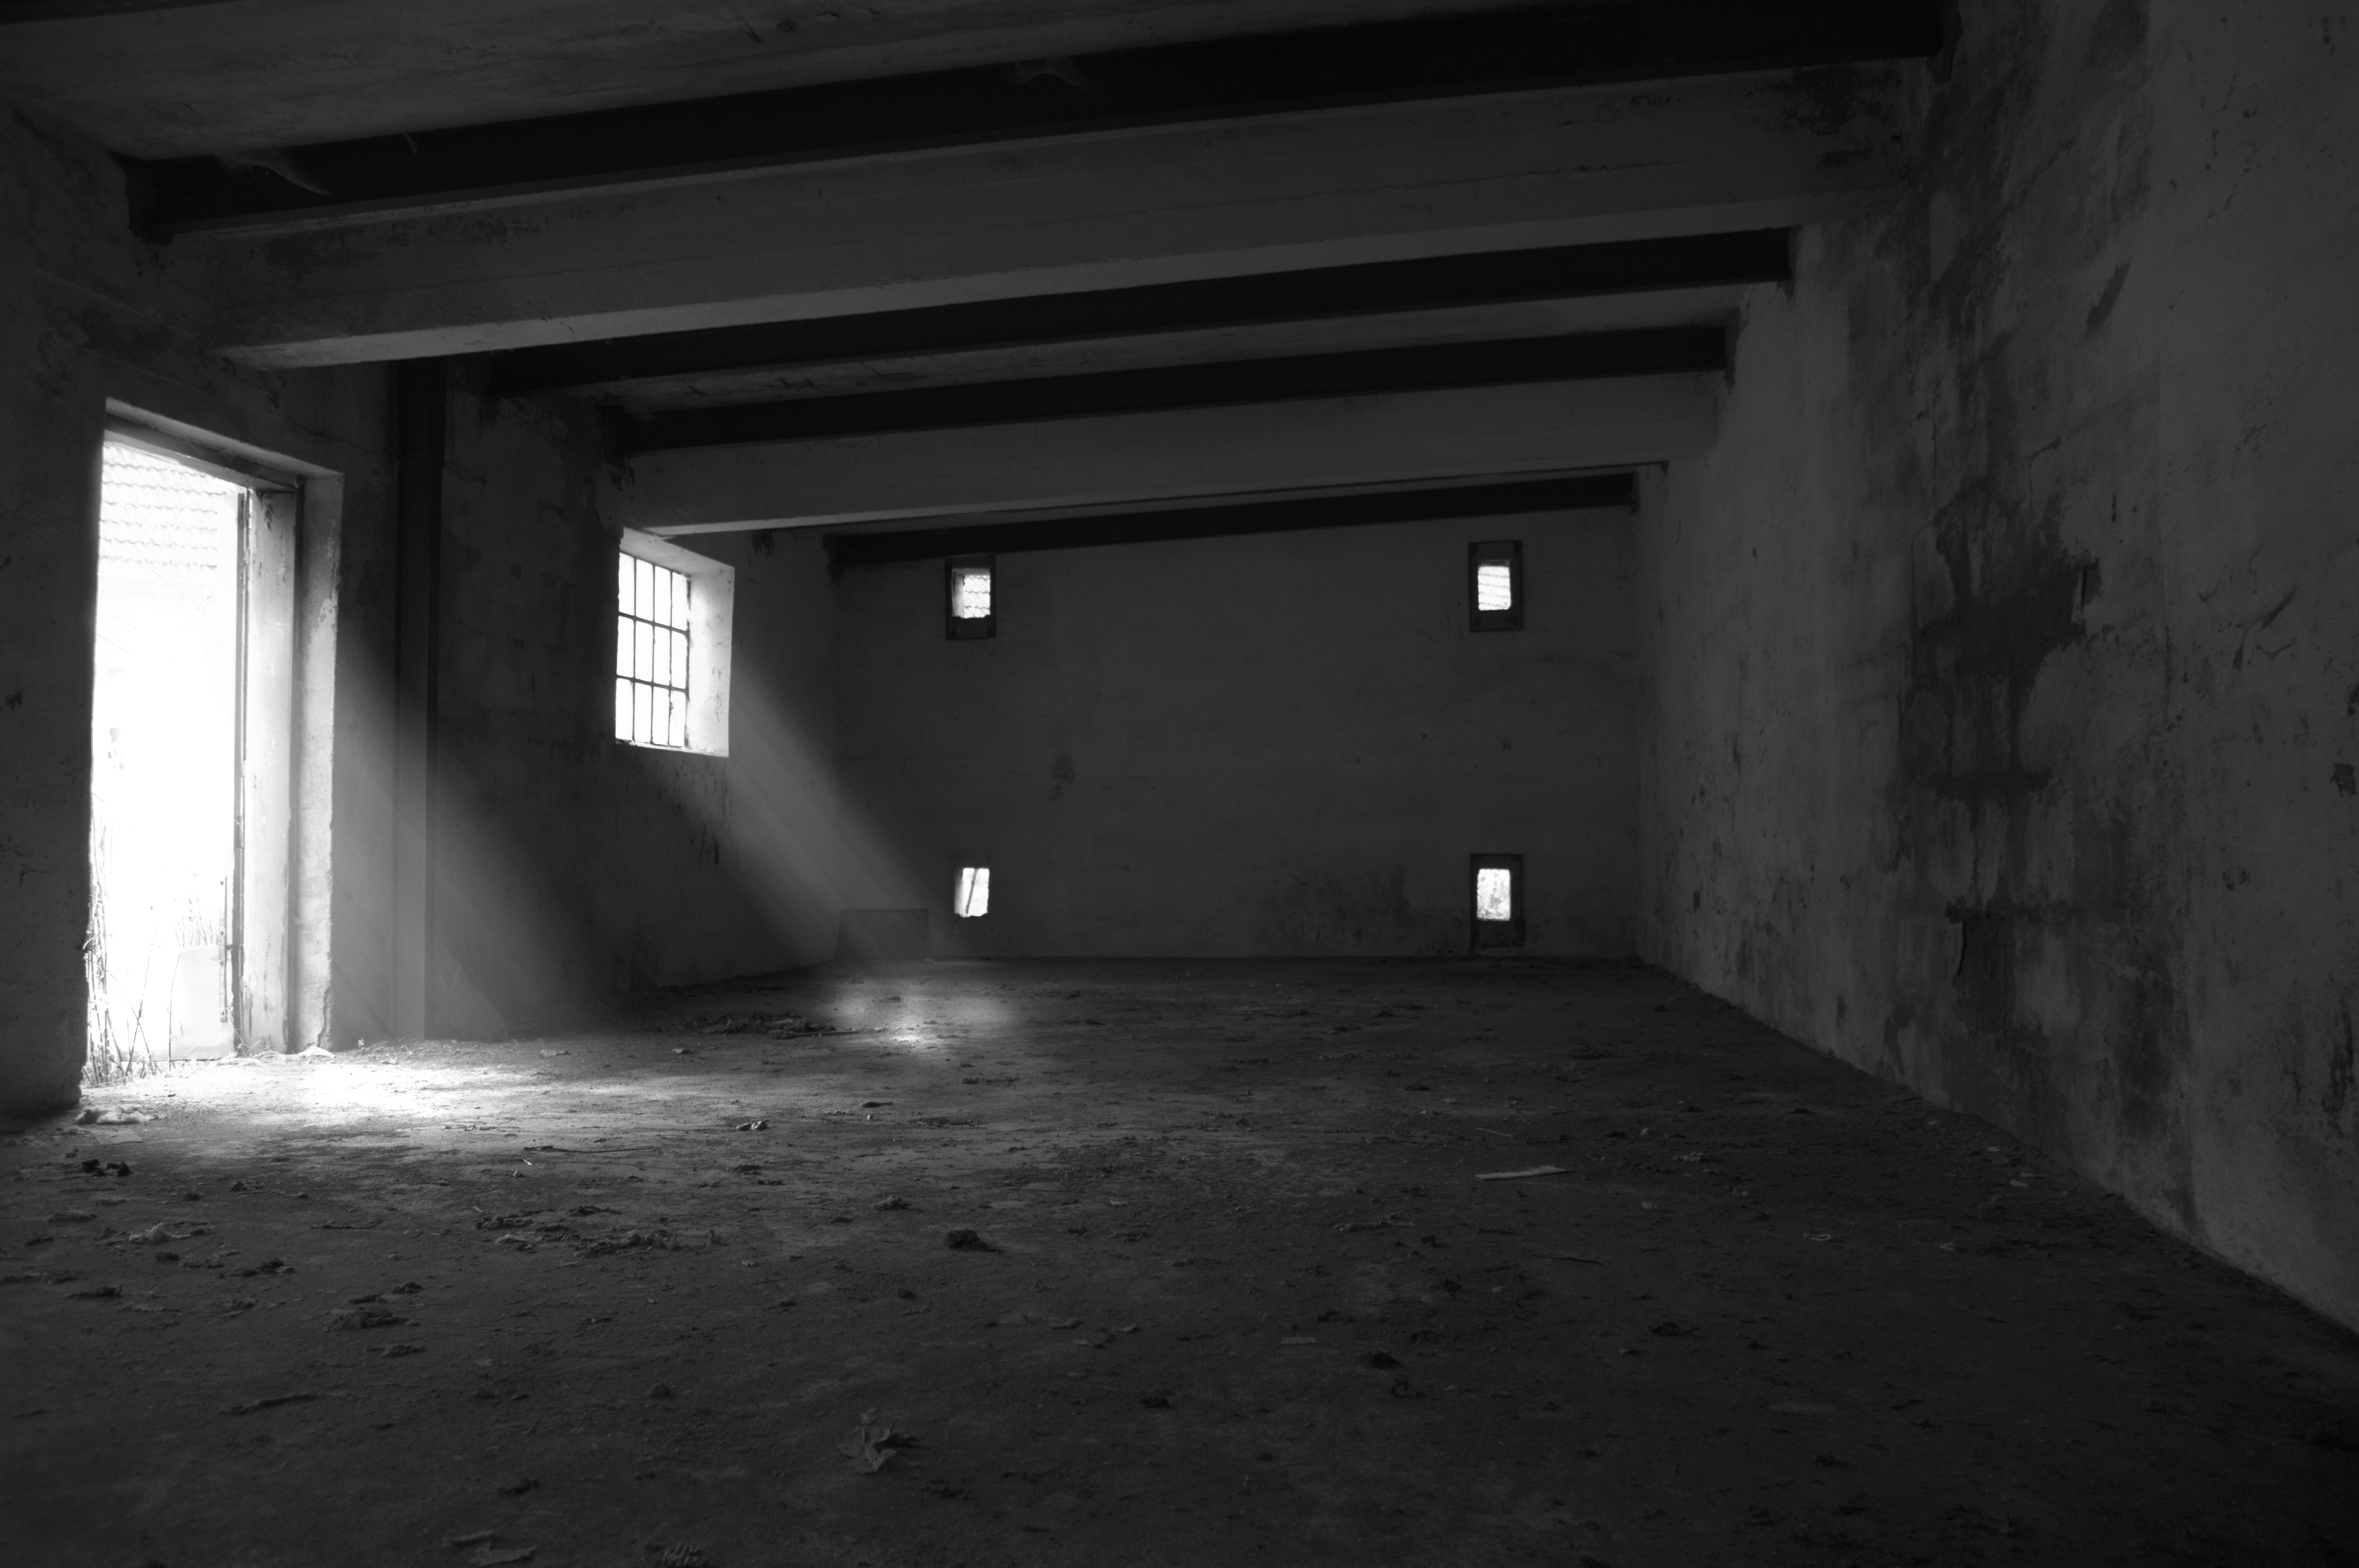
light, black and white, white, night, house, subway, darkness, black, monochrome, old building, infrastructure, edited, screenshot, sinister, monochrome photography